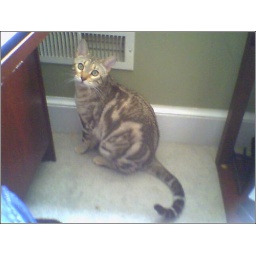
sit kitty . . . good kitty. it's warm there by the heat vent. at the foot of my desk